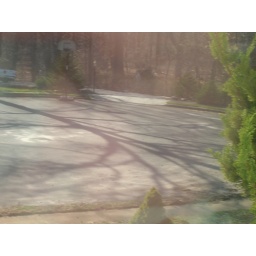
a tree shadow in the street